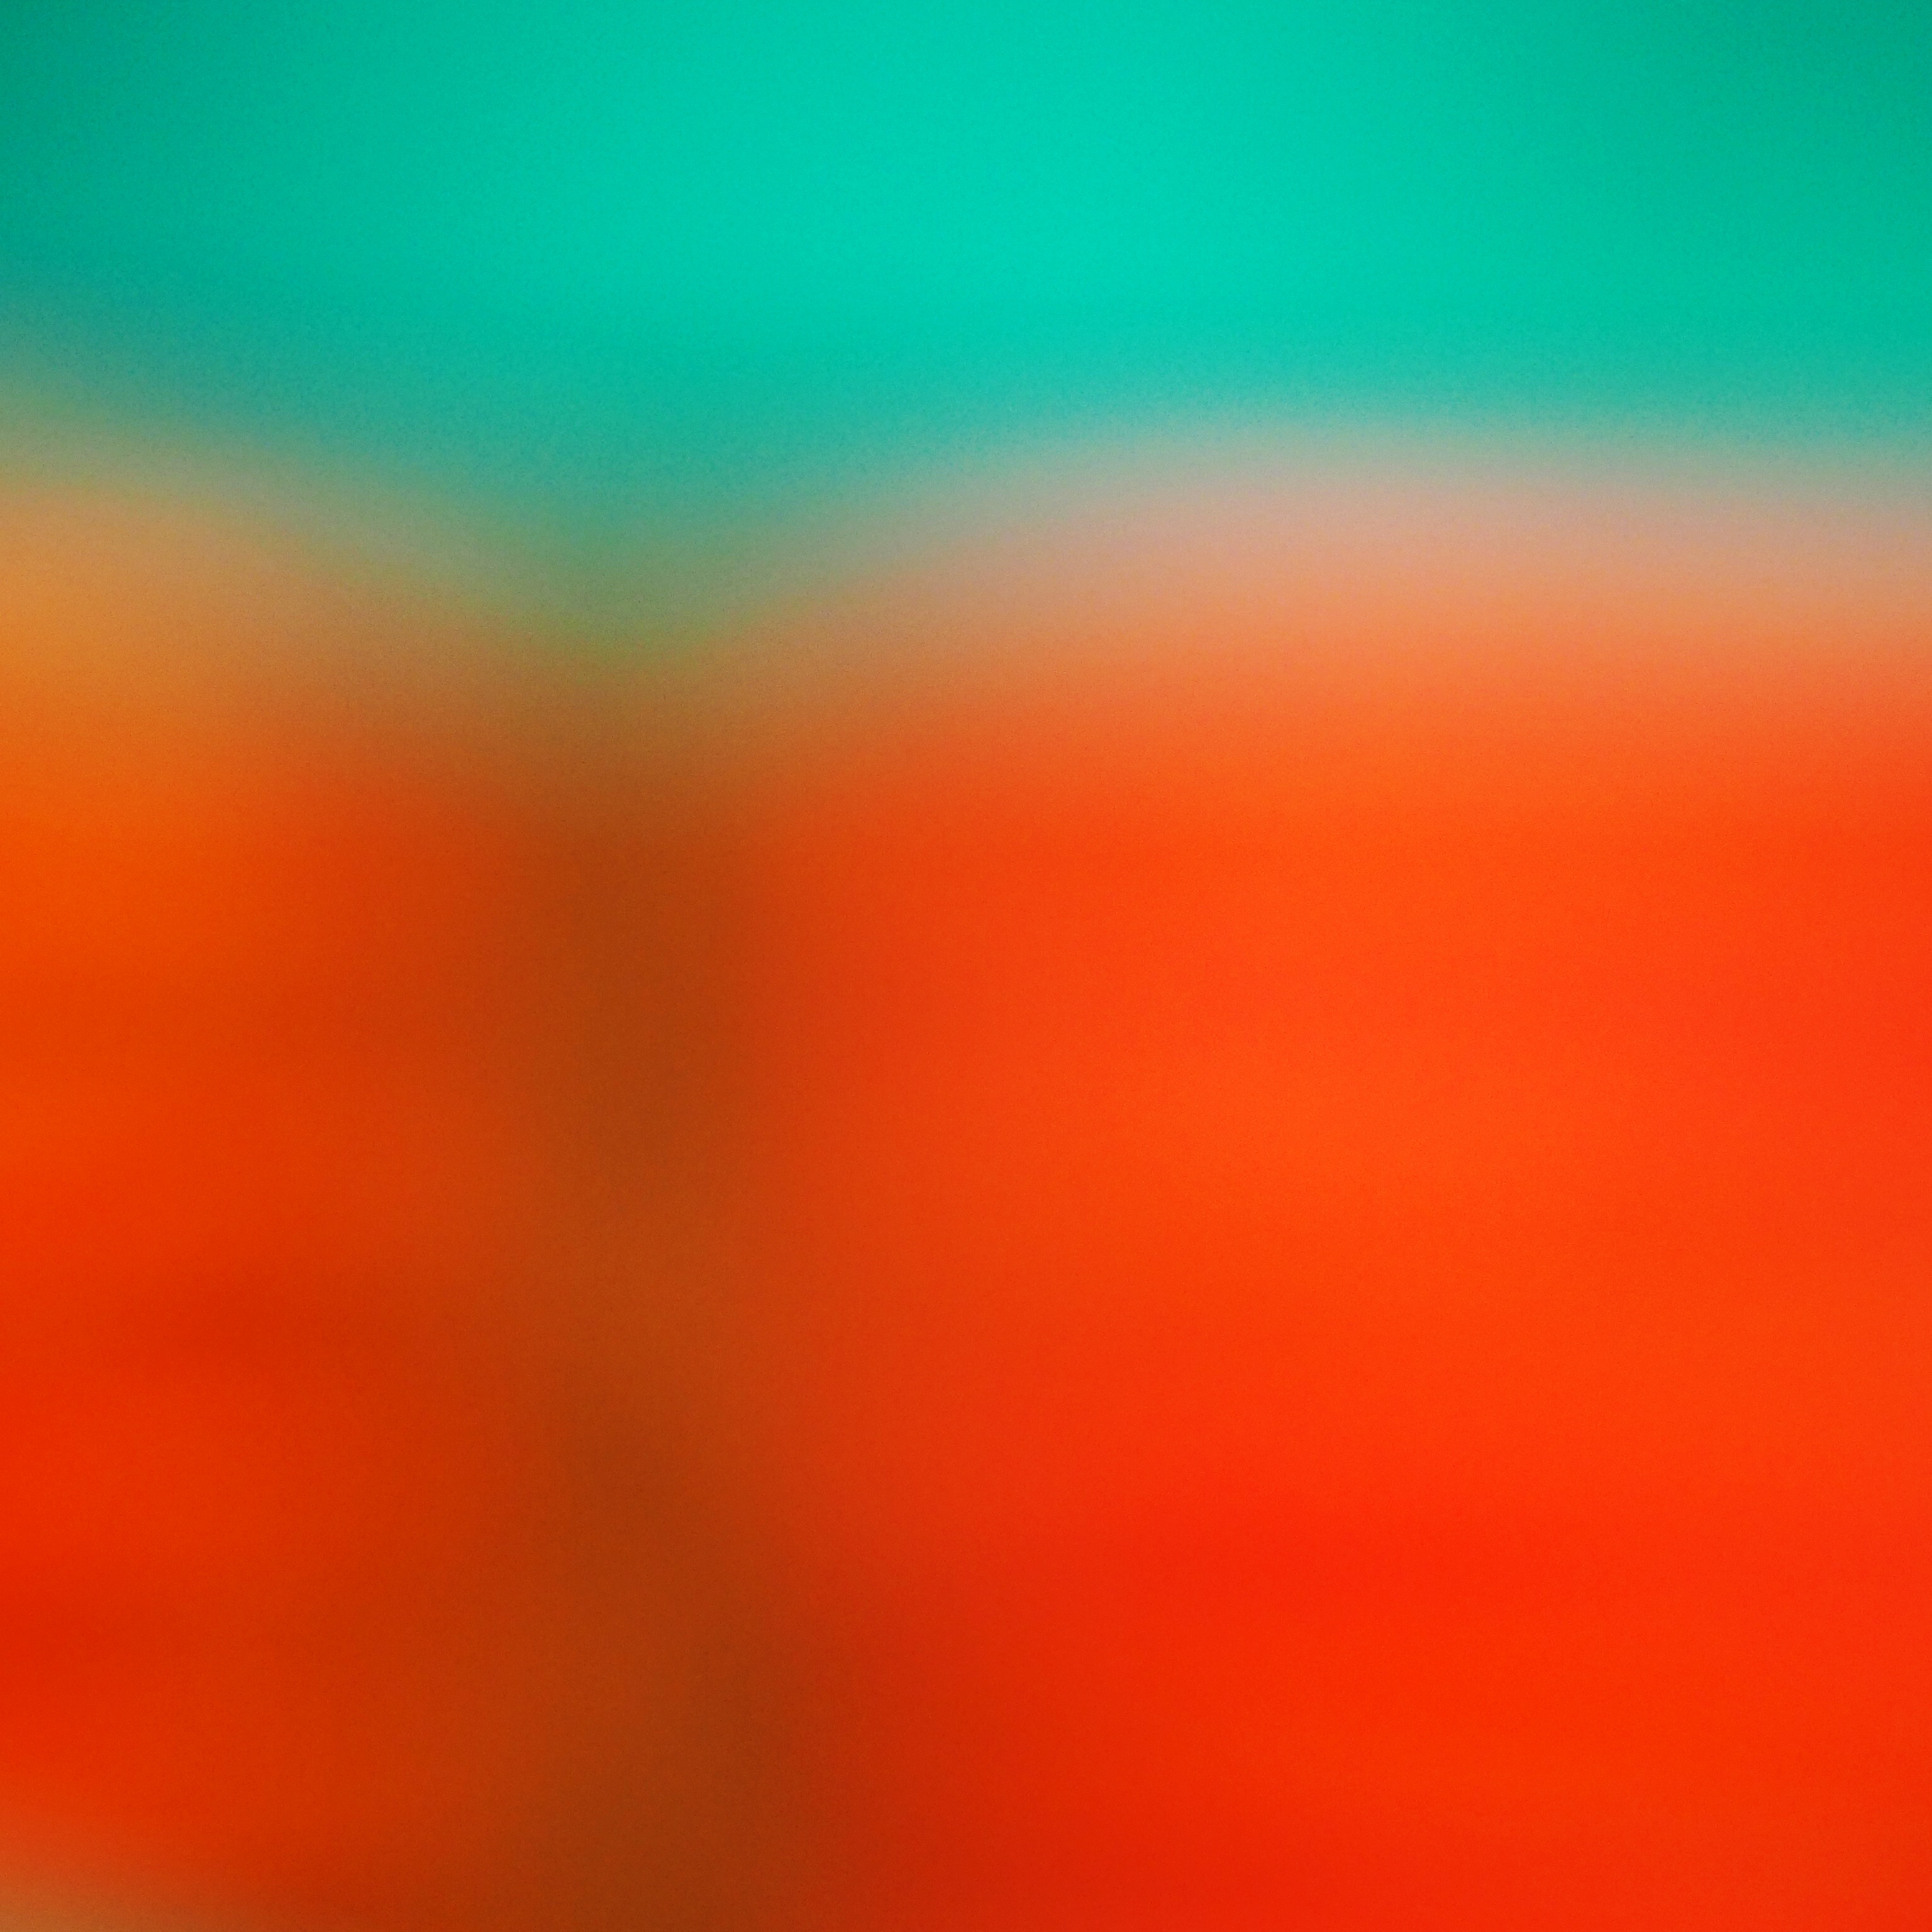
horizon, sky, sun, sunrise, sunset, sunlight, wave, petal, atmosphere, orange, line, red, color, circle, computer wallpaper